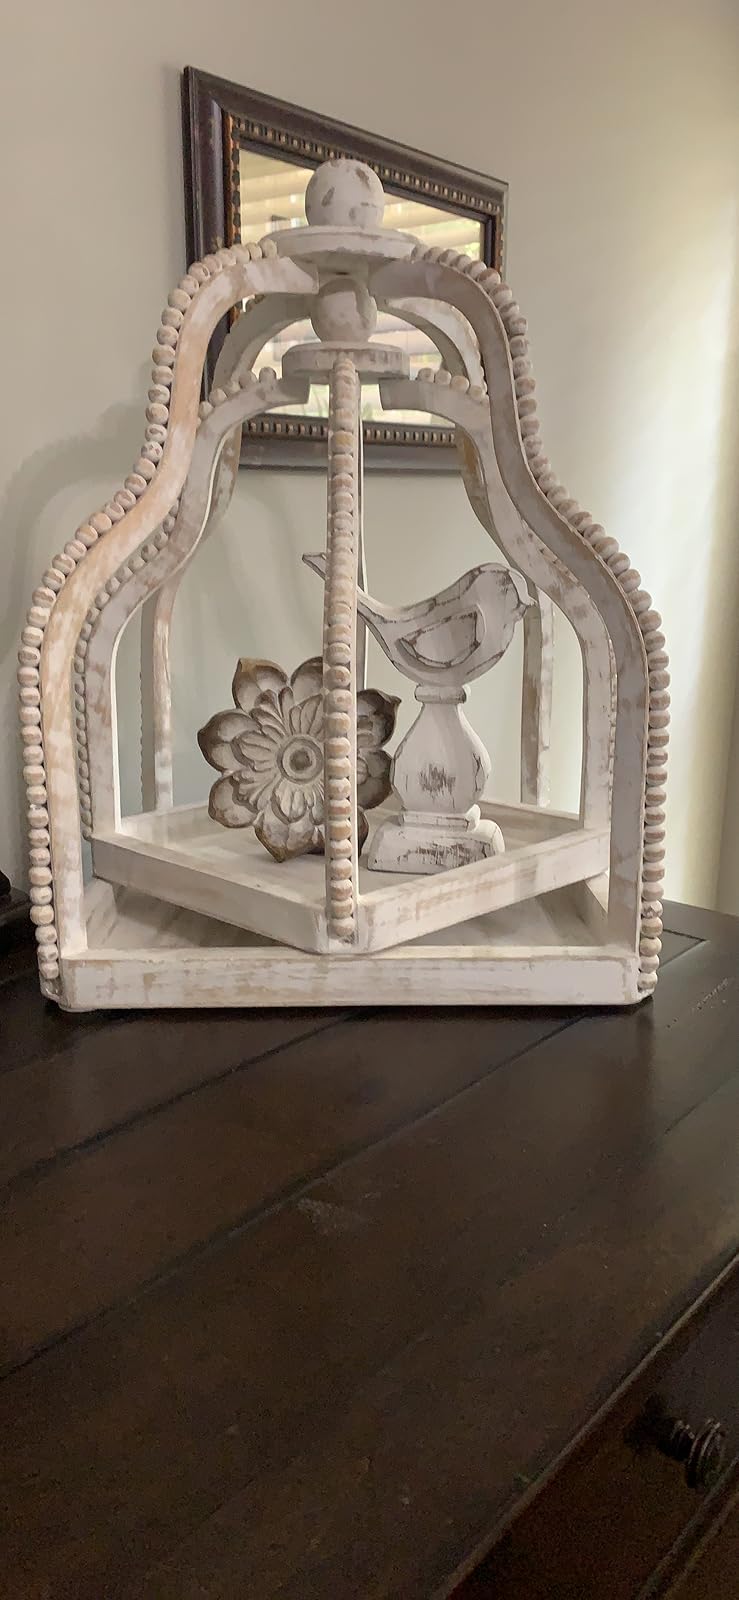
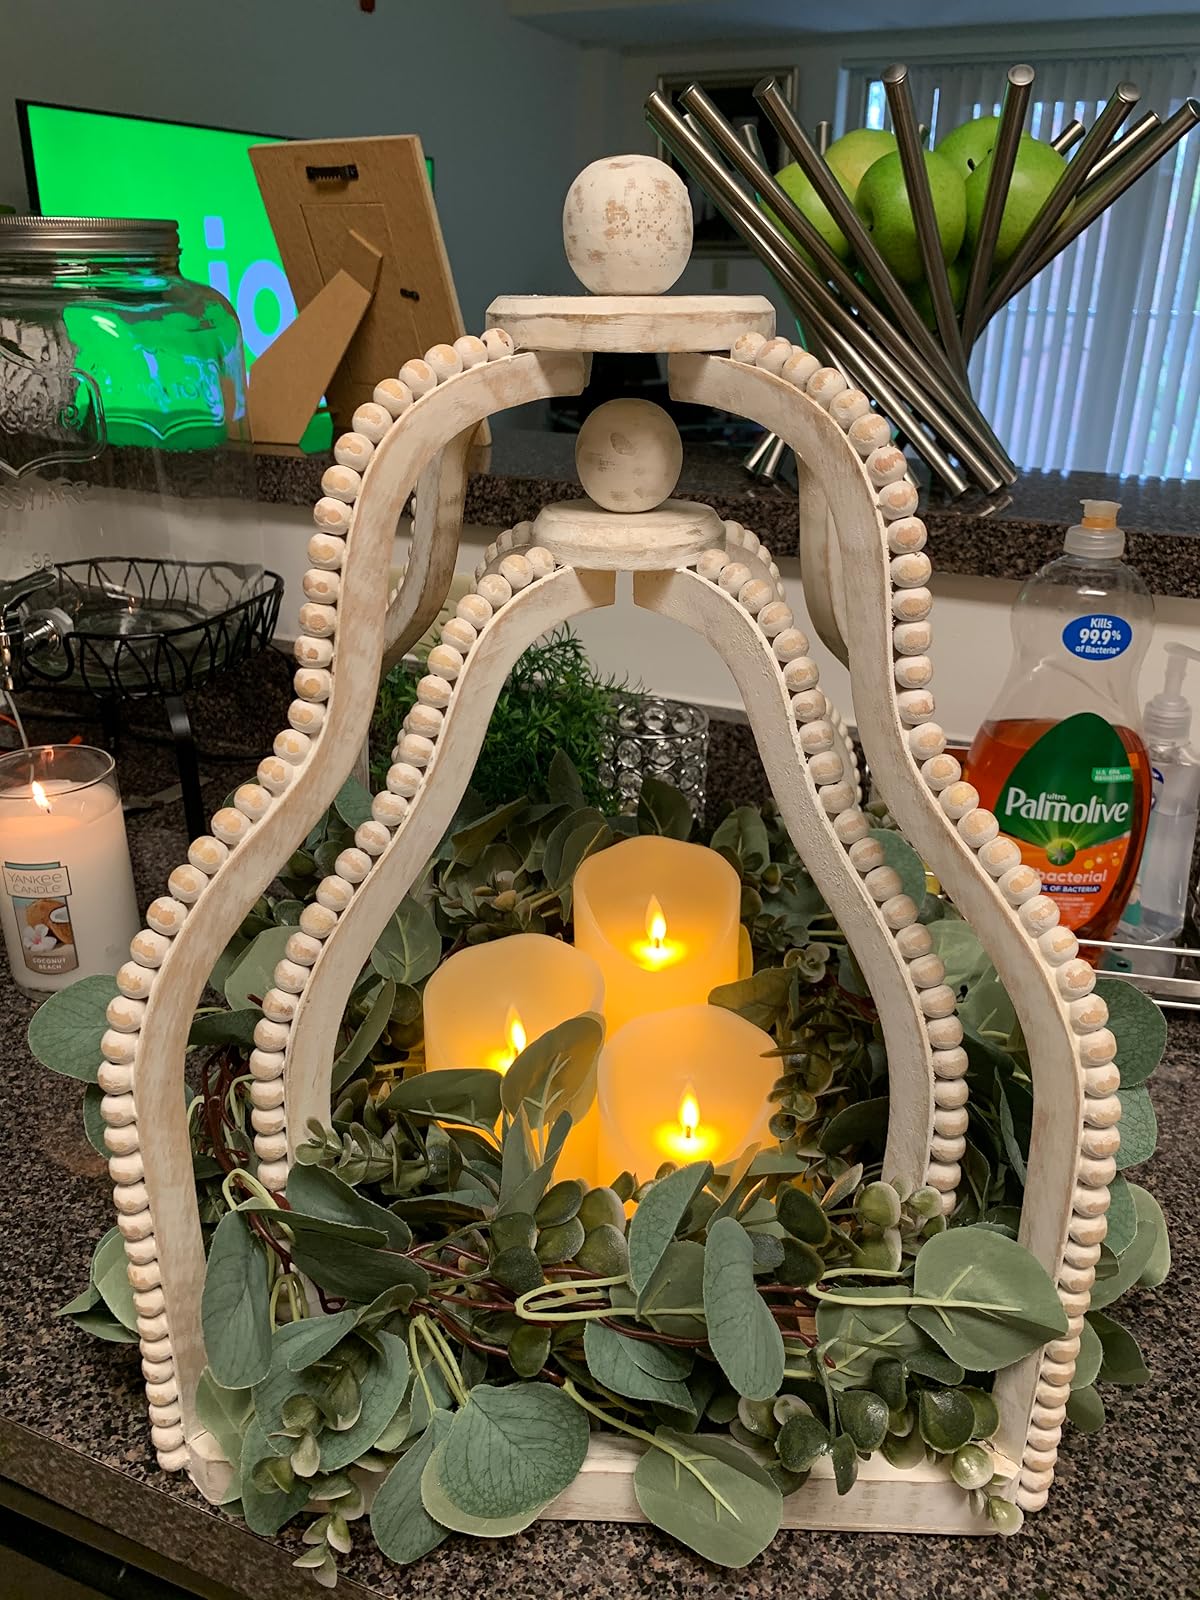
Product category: lantern
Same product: yes